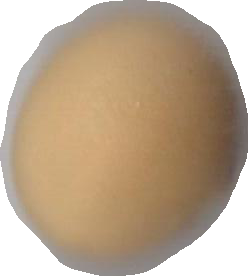
Variety: Grobogan